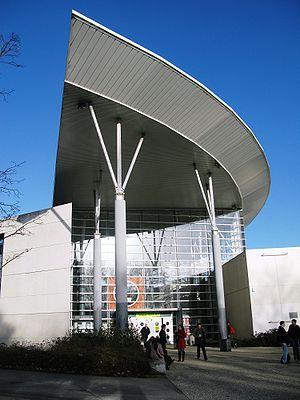
Batiment de l'UFR Langue de l'Université de Rennes2, France
L’université Rennes 2, dont le nom administratif est Rennes-II est, avec l’université de Rennes 1, l’une des deux universités rennaises. Elle a été créée en 1969, issue de l’ancienne faculté de lettres de l’université de Rennes dont l’origine remonte à la création de l’université ducale de Bretagne en 1460 à Nantes.